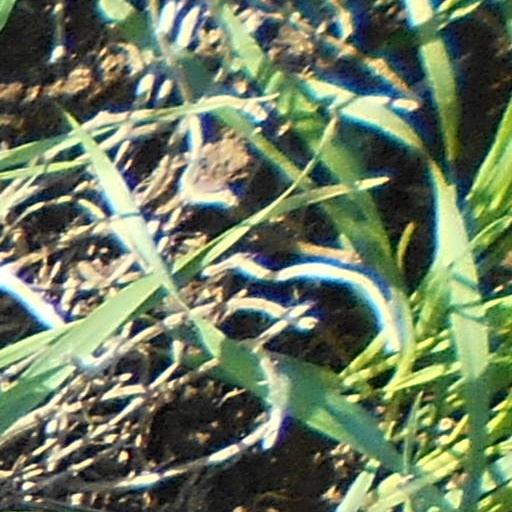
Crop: wheat